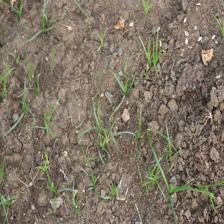
Label: Grass